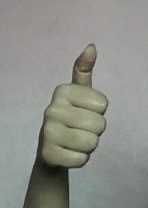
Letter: aleff